C.A.P. Turner

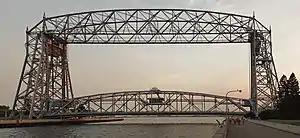
The Duluth Aerial Lift Bridge

Claude Allen Porter Turner (July 4, 1869 – January 10, 1955) was an American structural engineer who designed a number of buildings and bridges, particularly in the midwestern U.S. states of Iowa, Minnesota, and Wisconsin.